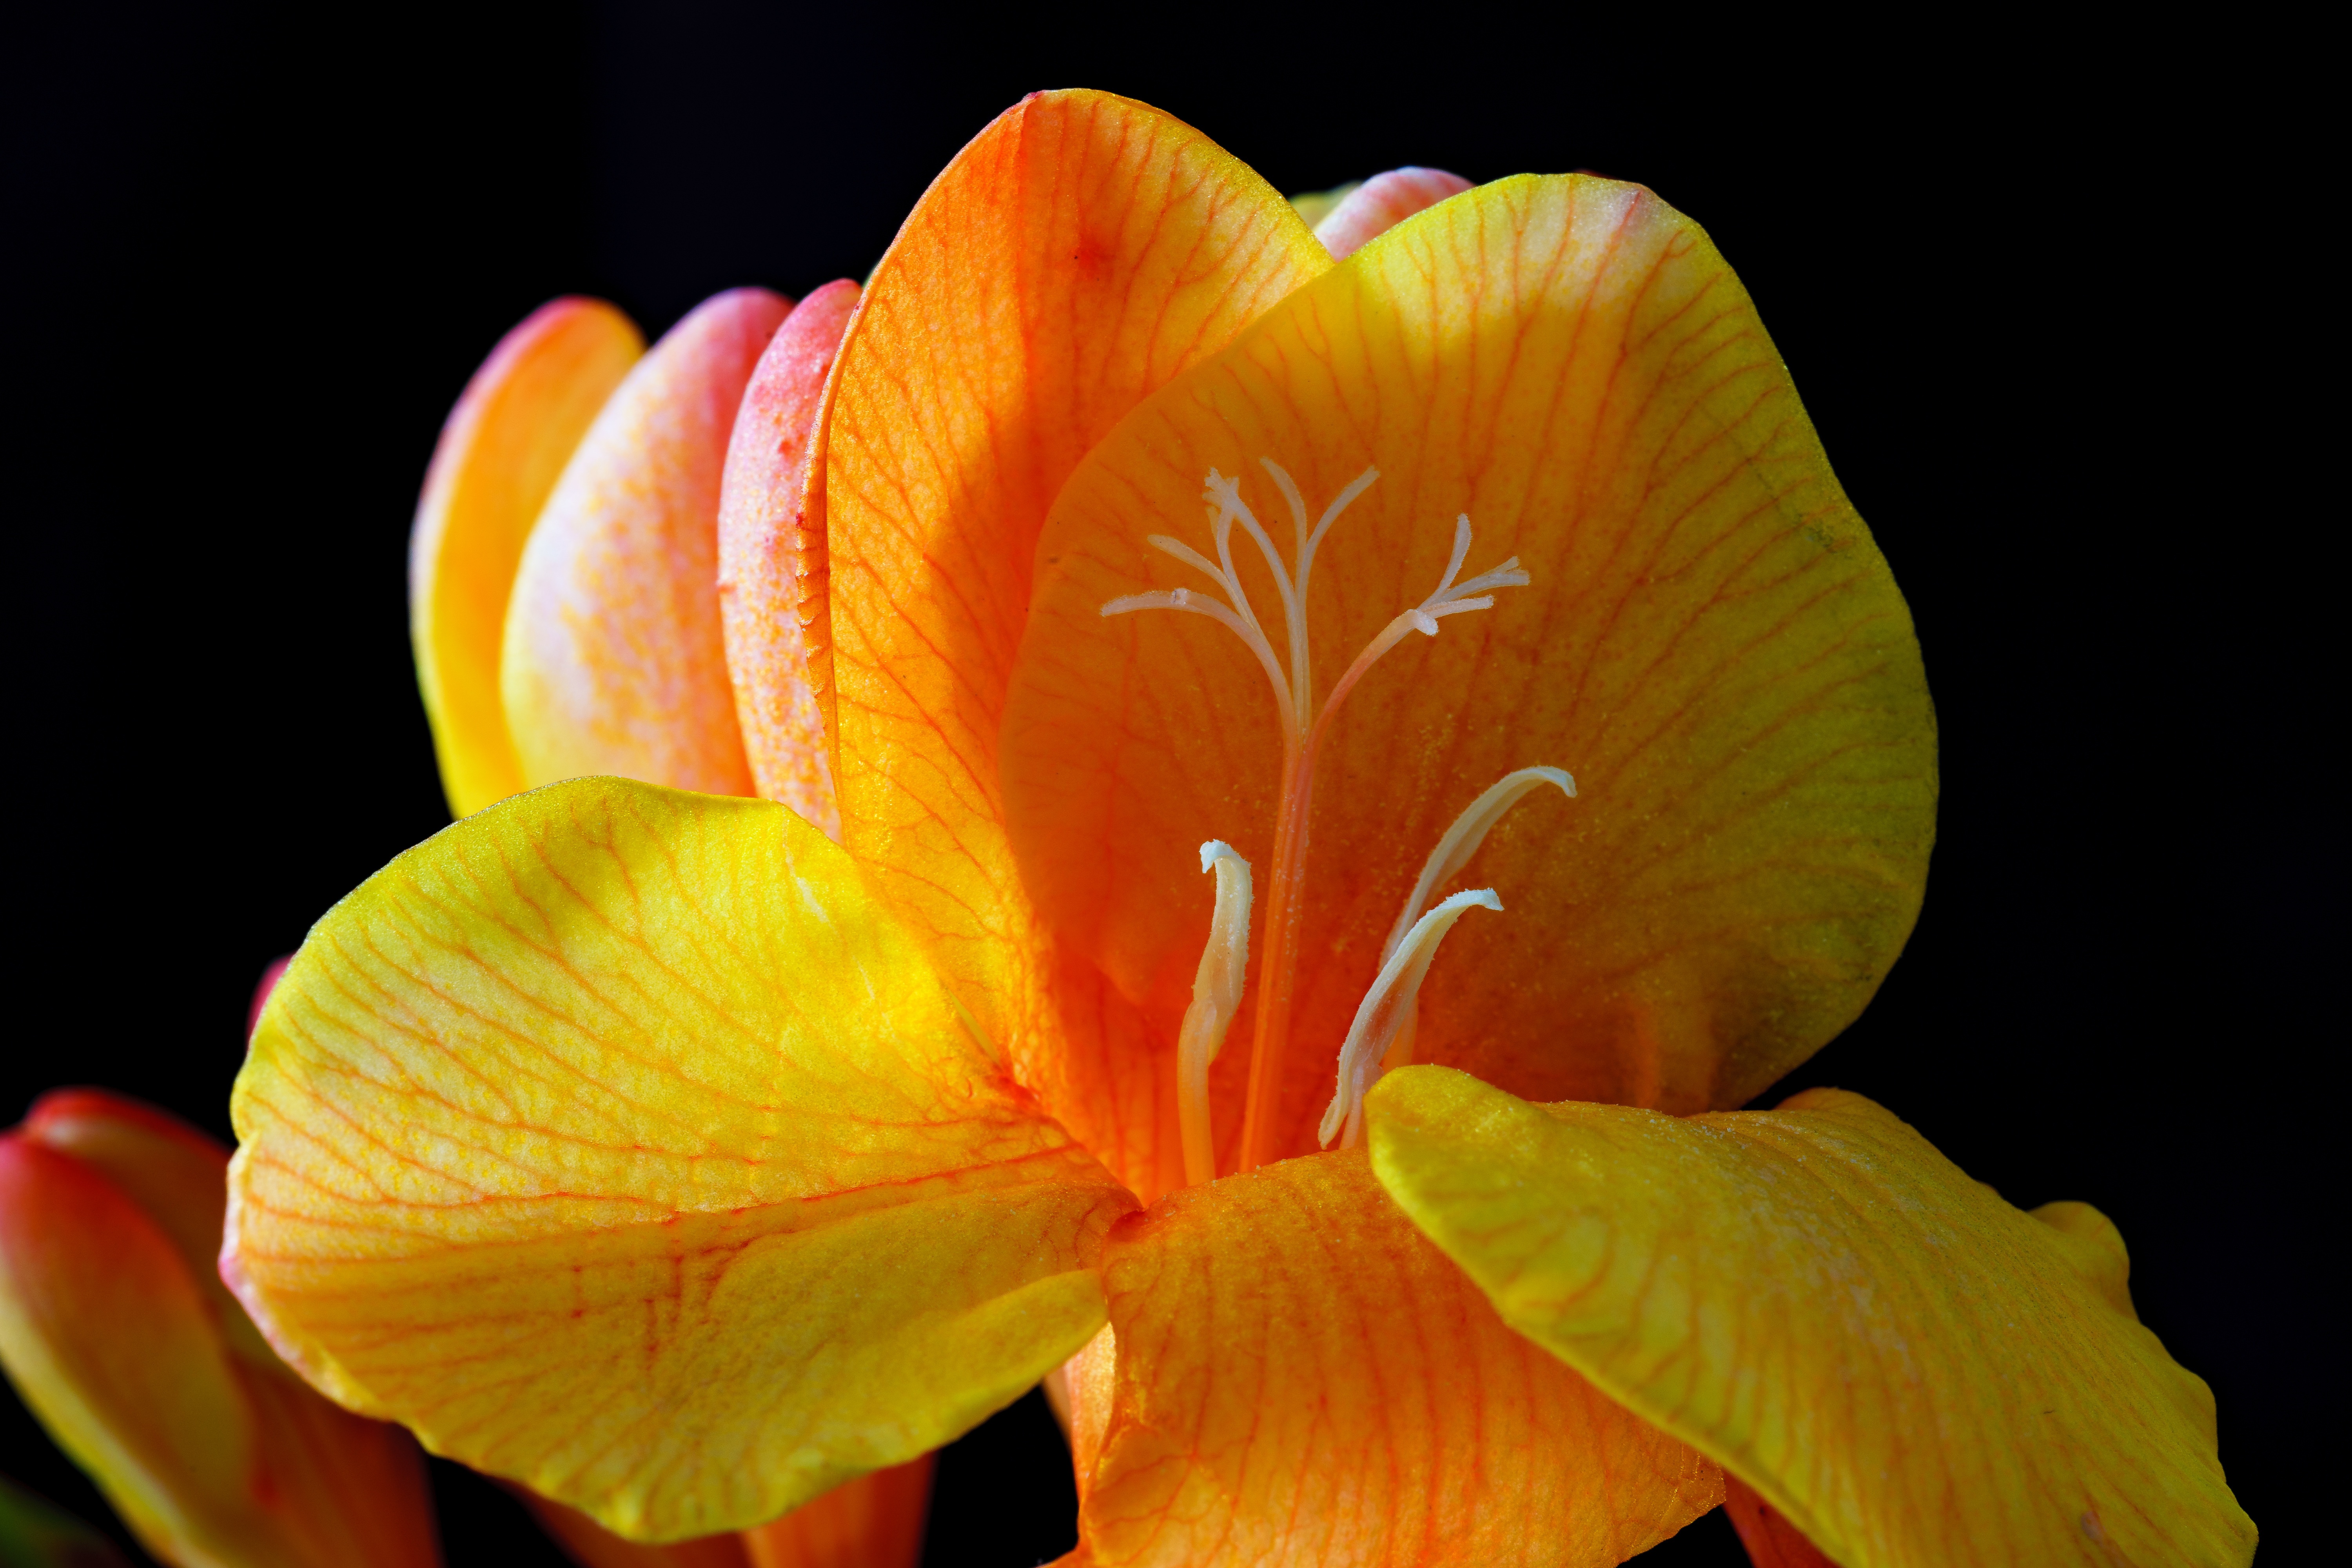
blossom, plant, photography, flower, petal, bloom, spring, colorful, yellow, close, flora, close up, eye, macro photography, flowering plant, schnittblume, freesia, canna lily, plant stem, land plant, canna family, yellow freesia